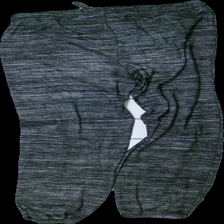
View: back
Type: Trousers
Category: Ladies
Brand: Missing
Colors: Black, White
Material: 50% viscose, 47% polyester, 3% elastane
Pattern: Other
Cut: Regular
Season: All
Smell: Minor
Price range: <50
Recommended usage: Export
Comment: bad smell